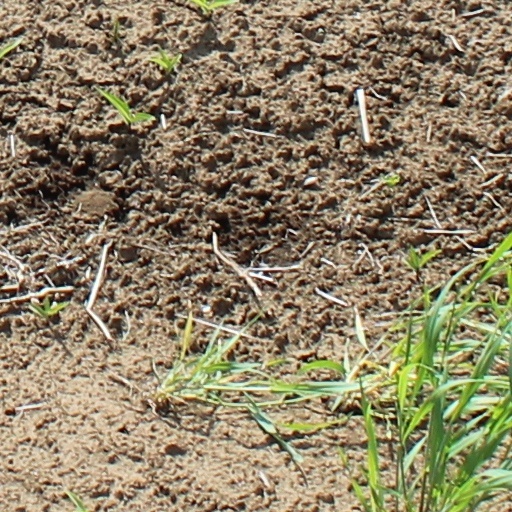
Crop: wheat